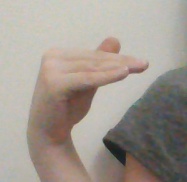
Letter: khaa